Khadir and Bangar

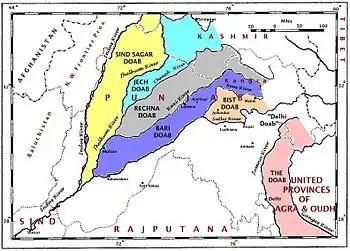
A map of the Punjab region ca. 1947 showing the different "doabs".

Since North India and Pakistan is coursed by a multiplicity of Himalayan rivers that divide the plains into "doabs" (i.e. regions between two rivers), the Indo-Gangetic plains consist of alternating regions of river, "khadir" and "bangar". The centers of the "doabs" consist of "bangar" and the peripheries, which line the rivers, consist of "khadir". Historically, villages in the "doabs" have been officially classified as "khadir", "khadir-bangar" (i.e. mixed) or "bangar" for many centuries and different agricultural tax rates applied based on a tiered land-productivity scale.